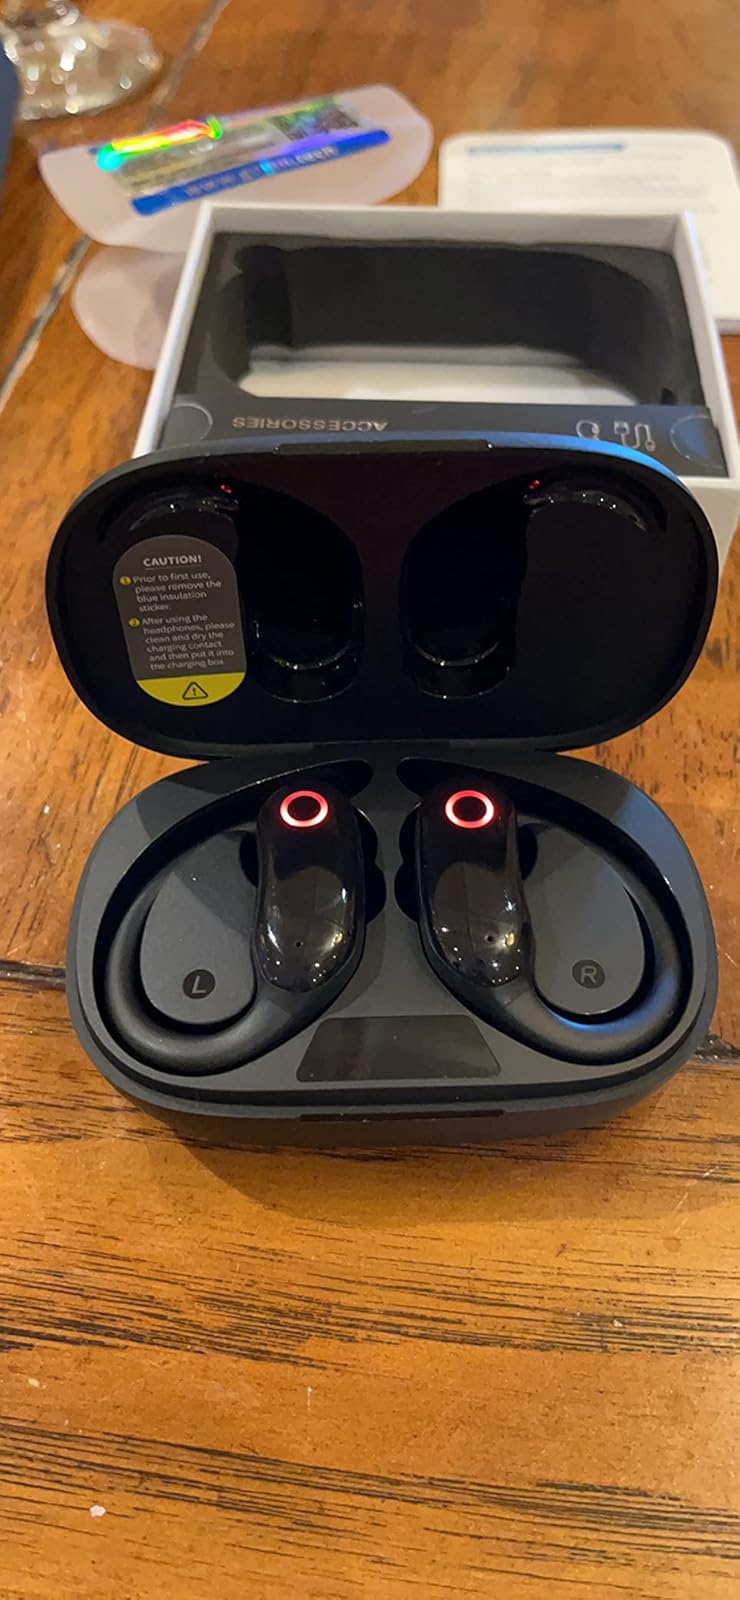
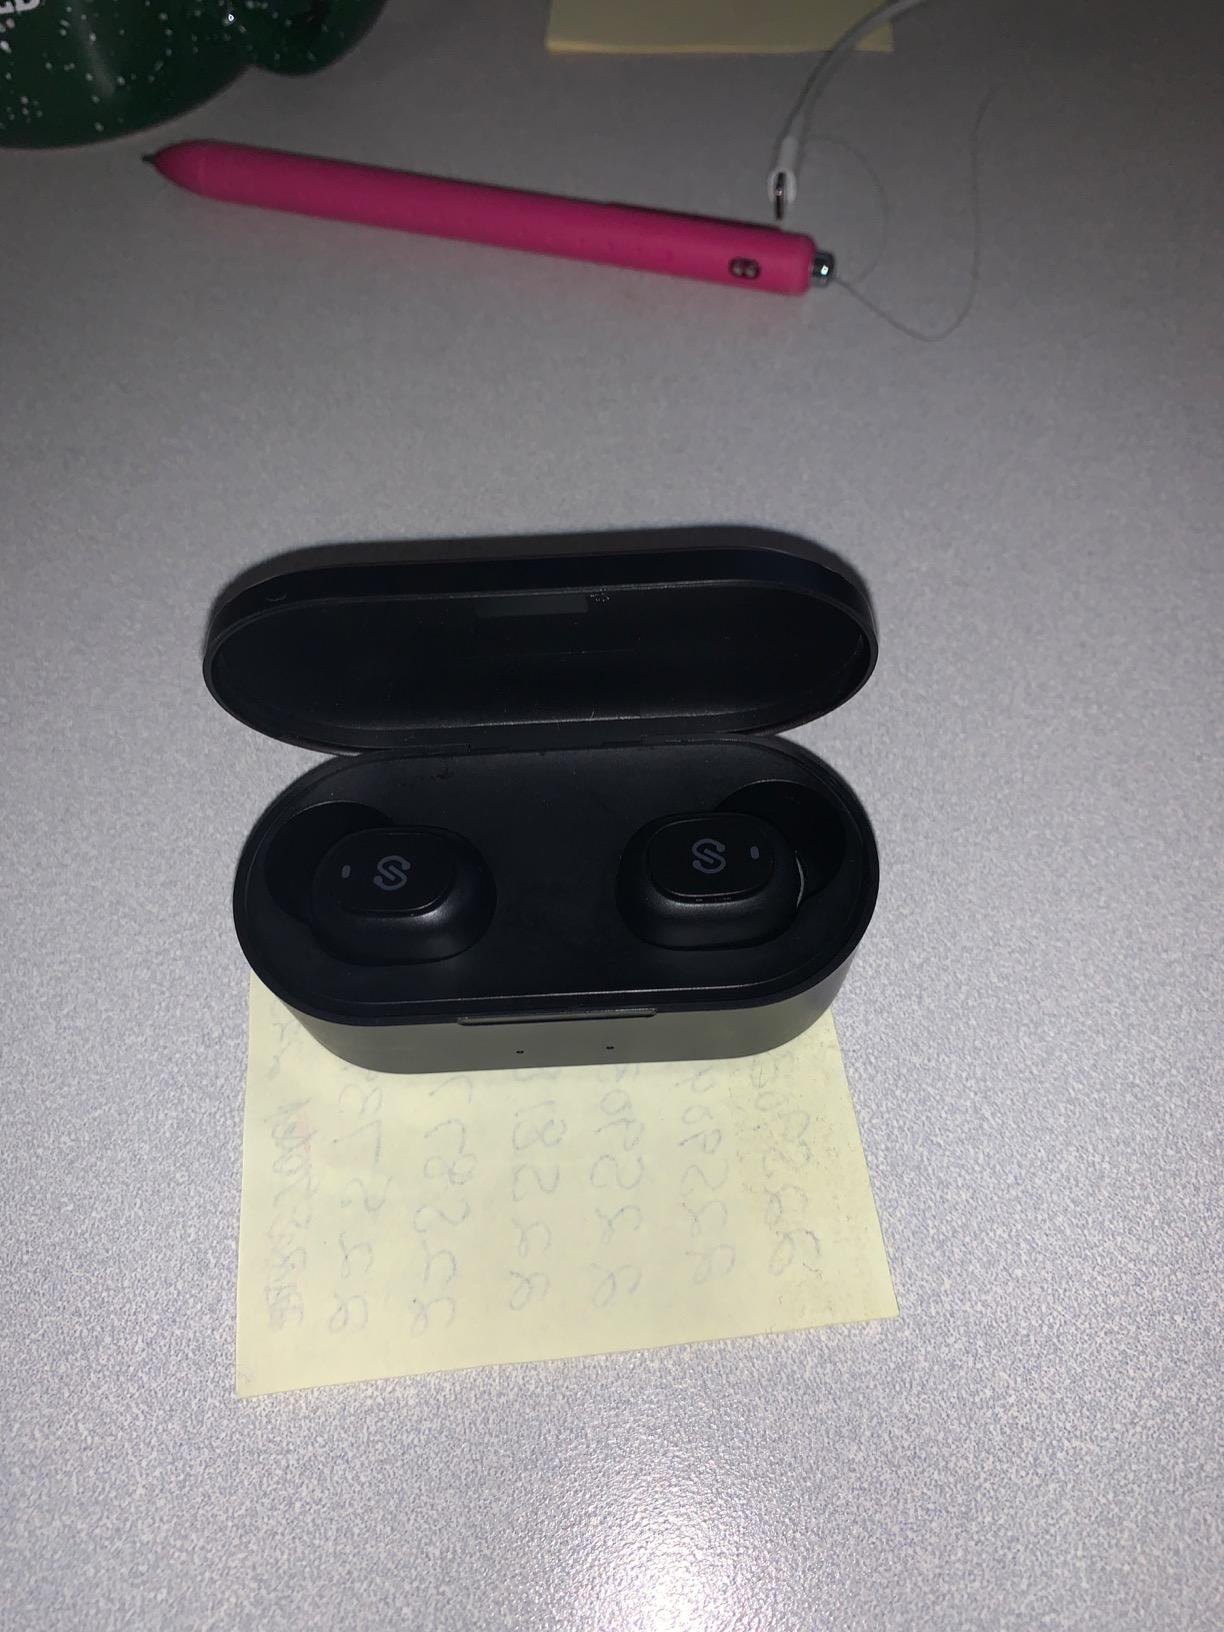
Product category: earbuds
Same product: no